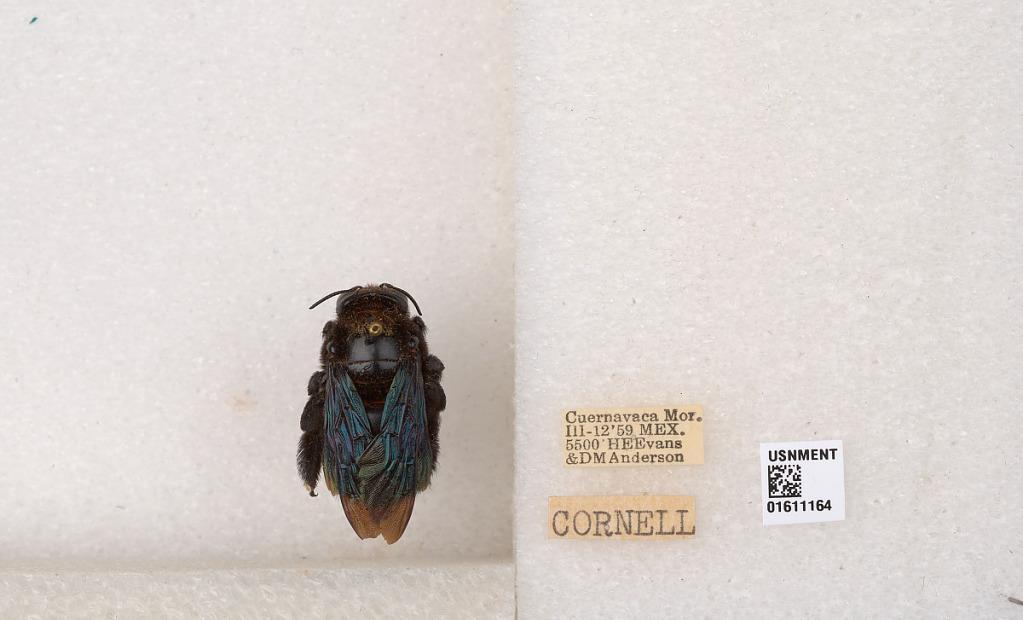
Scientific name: Xylocopa
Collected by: R. Roberts
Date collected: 1959-3-12
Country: Mexico
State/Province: Morelos
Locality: Cuernavaca